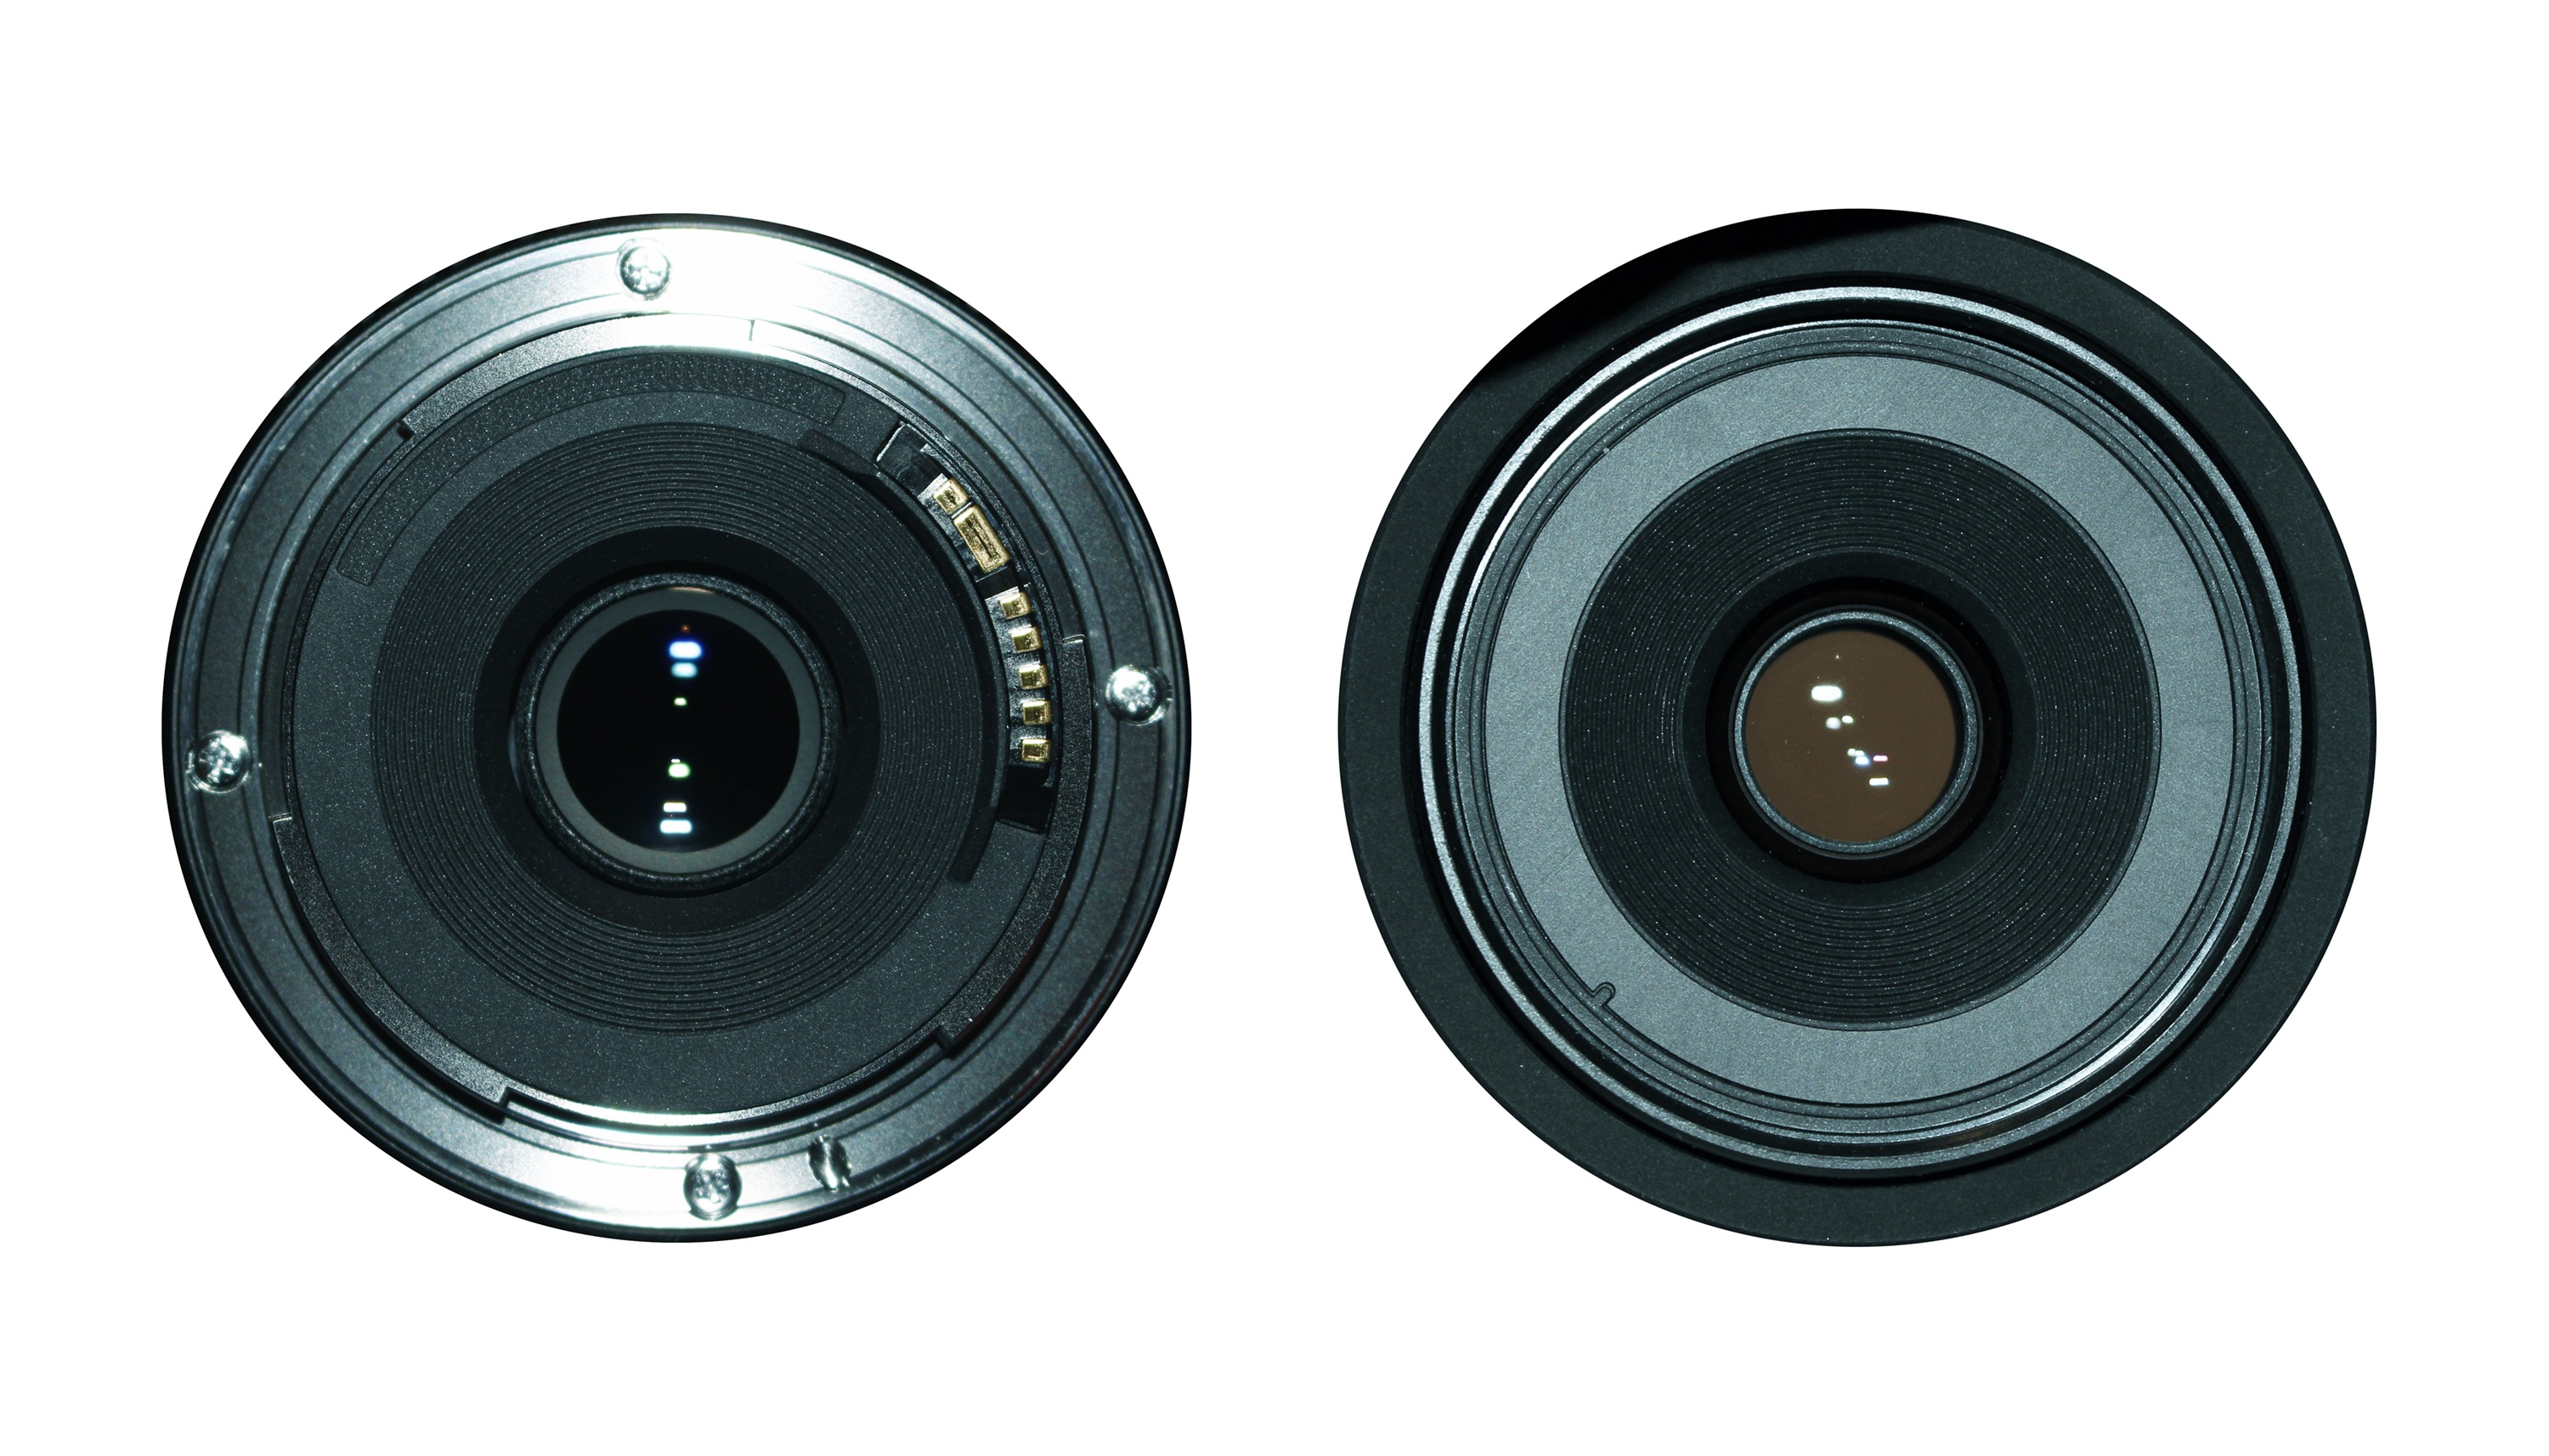
camera, wheel, lens, canon, product, rim, camera lens, multimedia, audio equipment, bayonet, is insulated, cameras optics, teleconverter, computer speaker